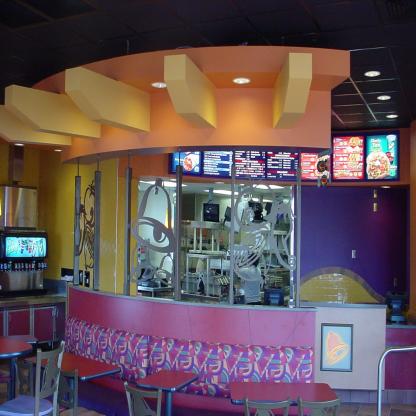
Scene: Indoor